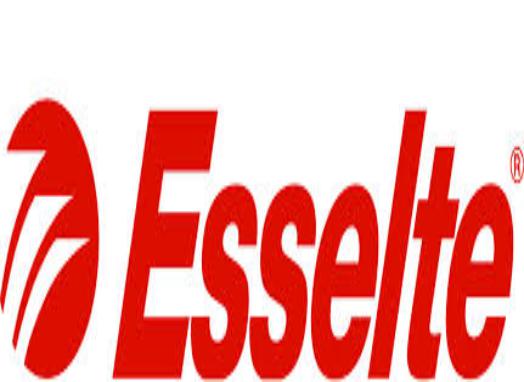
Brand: Esselte
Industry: Necessities